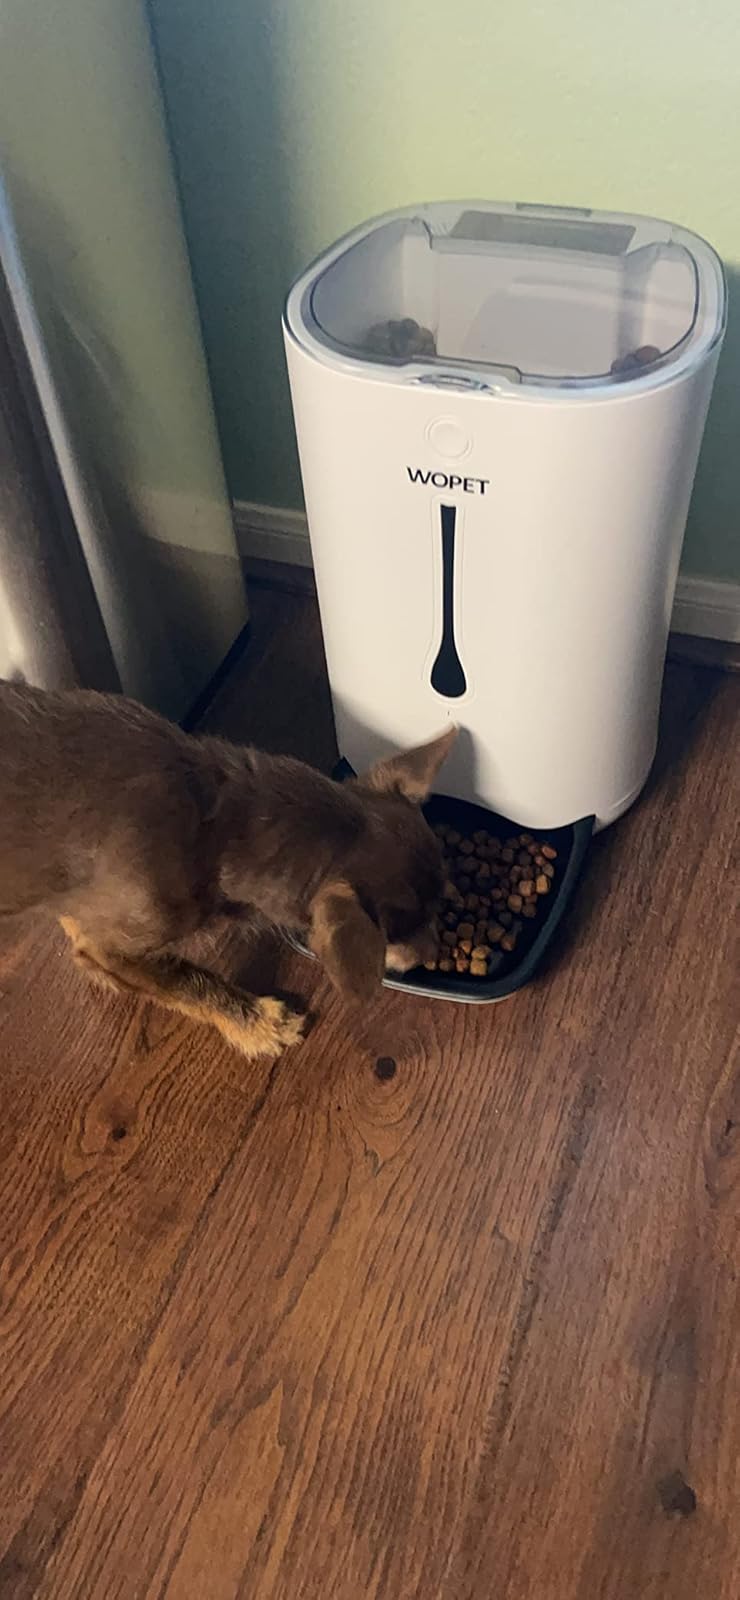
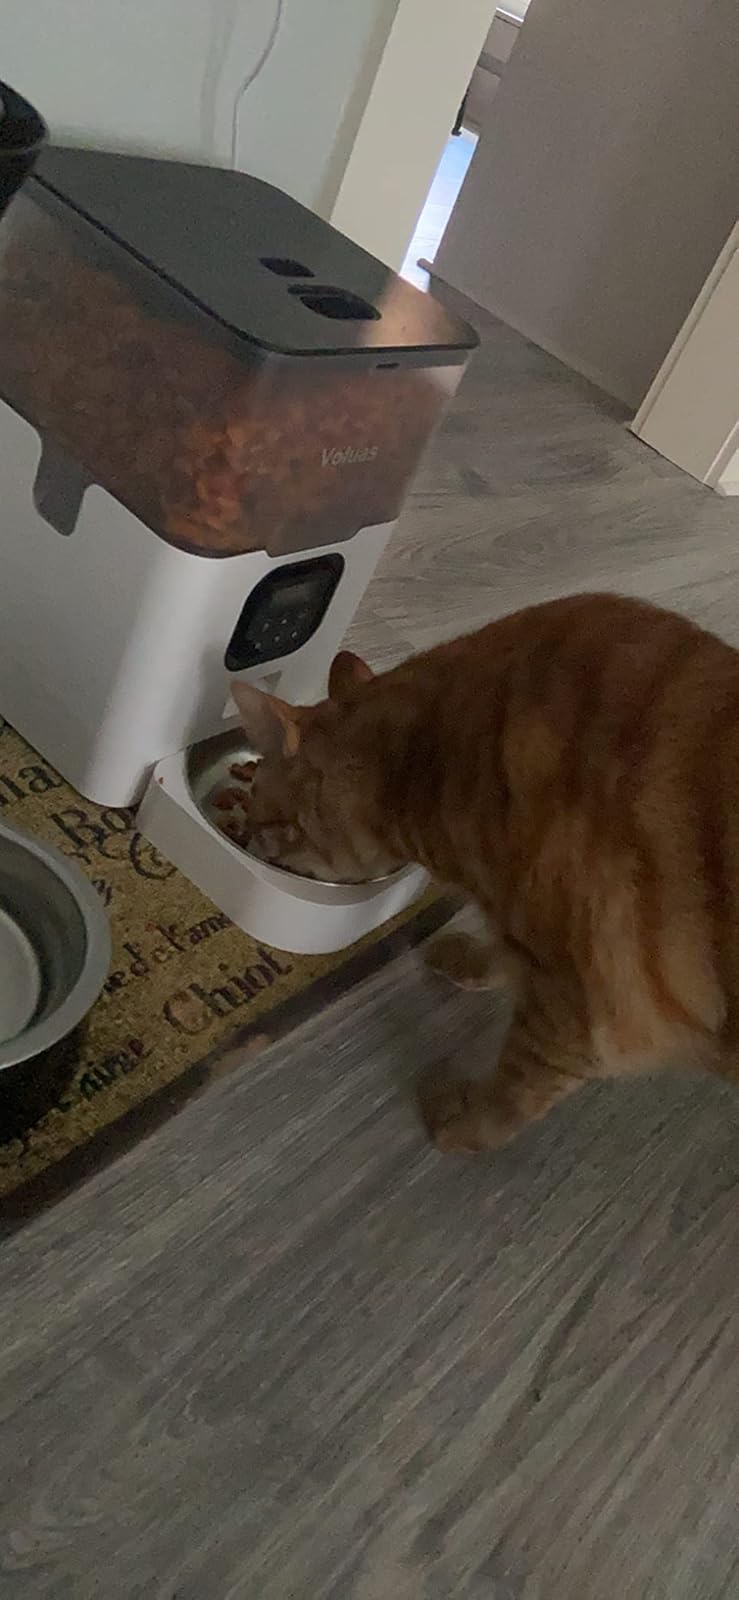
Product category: items_feeder
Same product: no